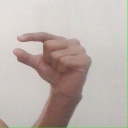
अक्षर: ग